Death and state funeral of George VI

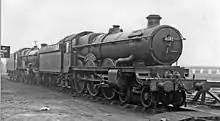
The GWR 4073 Class locomotive 7013 "Bristol Castle", which drew the royal funeral train under the nameplates of 4082 "Windsor Castle"

The funeral of George VI took place on 15 February. Mourners, including representatives of foreign governments, were assembled outside Westminster Hall by 8:15 am.